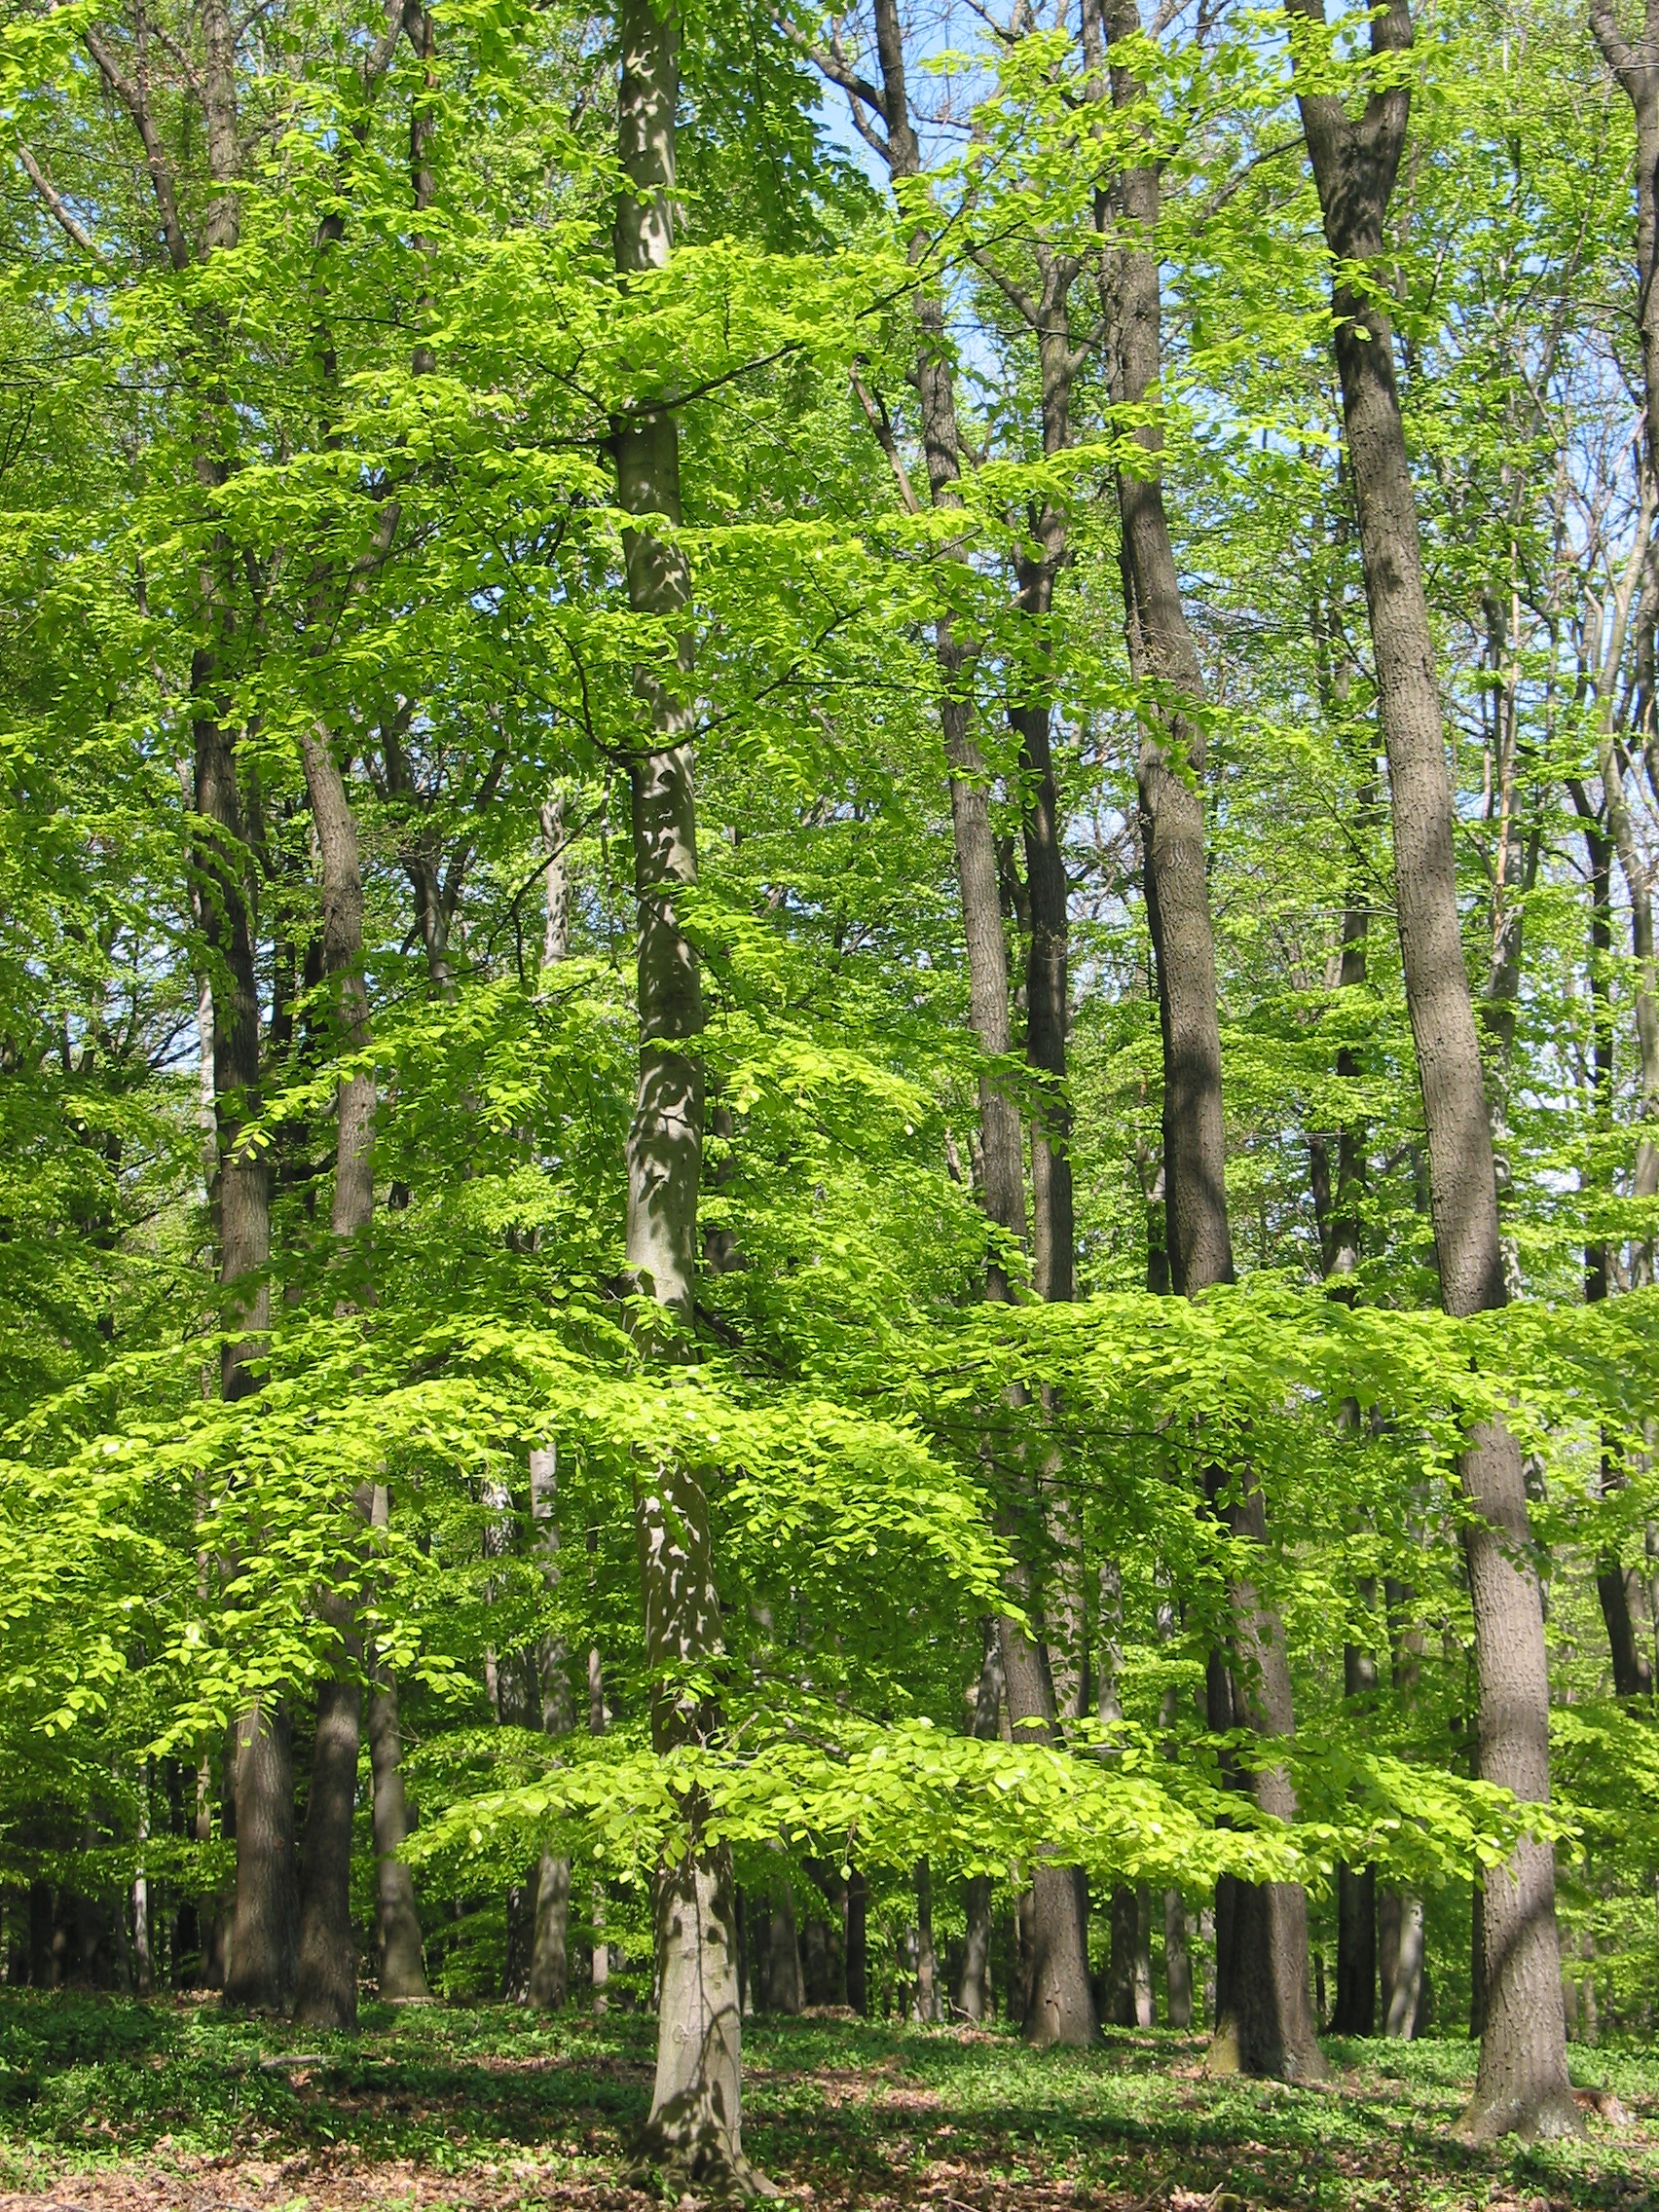
tree, forest, plant, flower, portrait, green, botany, trees, shrub, rainforest, deciduous, plantation, grove, woodland, habitat, mood, ecosystem, flowering plant, biome, lainzer tiergarten, old growth forest, natural environment, woody plant, temperate broadleaf and mixed forest, temperate coniferous forest, land plant